Pablo de Lucas

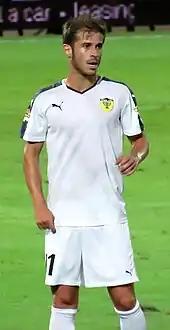
De Lucas playing for Beitar Jerusalem in 2015

Pablo de Lucas Torres (born 20 September 1986) is a former Spanish professional footballer who played mainly as a defensive midfielder, currently fitness coach at Romanian Liga II club Chindia Târgoviște.